Islam

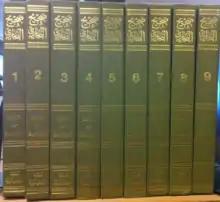
The nine volumes of Sahih Al-Bukhari, one of the six Sunni hadith books

Through Muslim trade networks and the activity of Sufi orders, Islam spread into new areas and Muslims assimilated into new cultures.